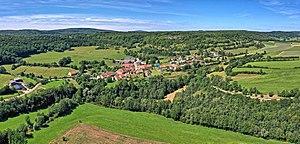
Vue générale du village au bord du Lison
Échay est une commune française située dans le département du Doubs en région Bourgogne-Franche-Comté. Les habitants se nomment les Coucous.